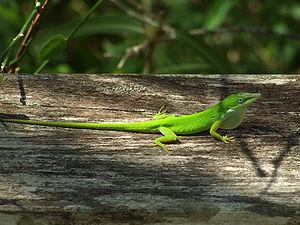
Anolis carolinensis Magyar: Zöld anolisz 日本語: グリーンアノール
Le contraste est une propriété intrinsèque d'une image qui quantifie la différence de luminosité entre les parties claires et sombres d'une image.
Corkscrew Swamp Sanctuary est un sanctuaire de la Société nationale Audubon situé dans le sud-ouest de la Floride, au nord de Naples et à l'est de Bonita Springs, aux États-Unis. Le sanctuaire a été créé pour protéger l'un des plus grands peuplements de cyprès chauve et de cyprès d'étangs en Amérique du Nord contre l'exploitation forestière intensive qui s'est poursuivie tout au long des années 40 et 50.